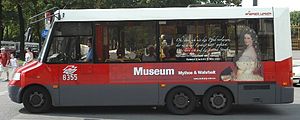
Wiener Linien / Trafiknettet / Busser
Wiener Linien kører med små VW-busser i Wiens indre by
Wiener Linien er et trafikselskab i Wien i Østrig, der varetager driften af Wiens U-bane, sporvogne og busser. Selskabets fulde navn er Wiener Linien GmbH & Co KG og er en del af Wiener Stadtwerke Holding AG, der ejes 100 procent af byen Wien.